John Greenway (died 1529)

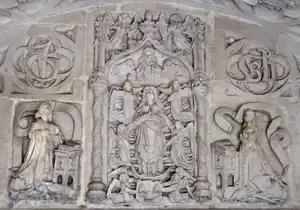
Assumption of the Virgin relief sculpture, 1517, in the "Greenway Porch", showing John Greenway (left, with initials "JG" above) and his wife kneeling either side of the Virgin Mary who stands on a crescent moon and ascends to Heaven, with backdrop of a martyr's palm-frond, lifted up by angels to a figure of God the Father crowned as the King of Heaven, above. Below the Virgin is an heraldic escutcheon showing the arms of the Drapers Company ("Azure, three clouds radiated proper each adorned with a triple crown or"), with the very rarely surviving pre-Reformation angel supporters, the Virgin being the patroness of the Drapers Company

John Greenway (1529) was a wealthy wool merchant of Tiverton in Devon who is chiefly remembered for his surviving building works in that town, namely the Greenway Chapel and the Greenway Porch (both 1517) in St Peter's Church, and the Greenway Almshouse (1517) in Gold Street. He was a member of the Company of Merchant Adventurers of London and of the Worshipful Company of Drapers, the arms of which Companies adorn the Greenway Chapel. He is one of the "Worthies of Devon" of the Devonshire biographer John Prince (1643–1723).